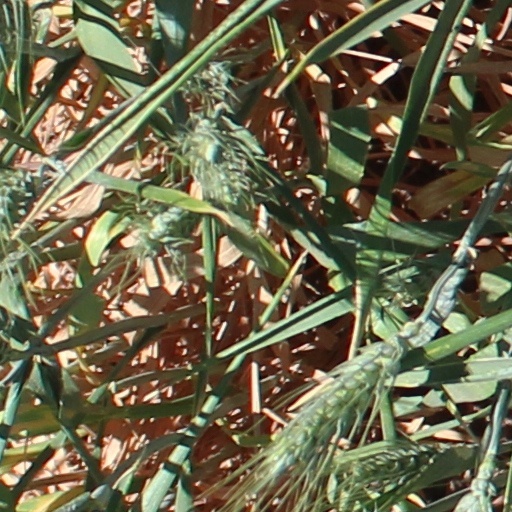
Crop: wheat